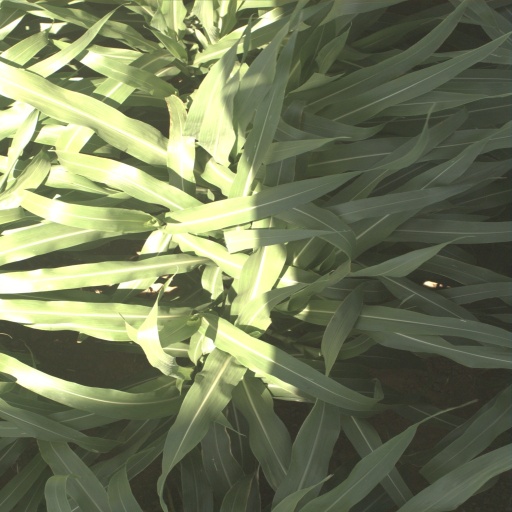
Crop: sorghum